Cleo Odzer

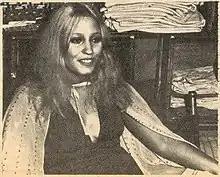
Cleo Odzer in 1969

Cleo Odzer (born Sheila Lynne Odzer, April 6, 1950 – March 26, 2001) was an American author and anthropologist renowned for her works exploring subcultures, including prostitution in Thailand, the hippie culture of Goa, and the emerging phenomenon of cybersex. Her works provided unique perspectives on subcultures often marginalized or misunderstood, blending personal experience with anthropological insight.